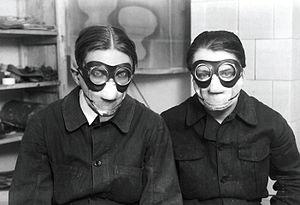
Marie Čermínová, dite « Toyen », née à Prague le 21 septembre 1902 et morte à Paris le 9 novembre 1980, est une artiste peintre tchèque surréaliste.
Le Groupe des surréalistes en Tchécoslovaquie est un groupement de personnalités du monde littéraire et artistique de Tchécoslovaquie et principalement de Prague.
Jindřich Štyrský est un peintre, poète, éditeur, photographe et dessinateur surréaliste tchécoslovaque.